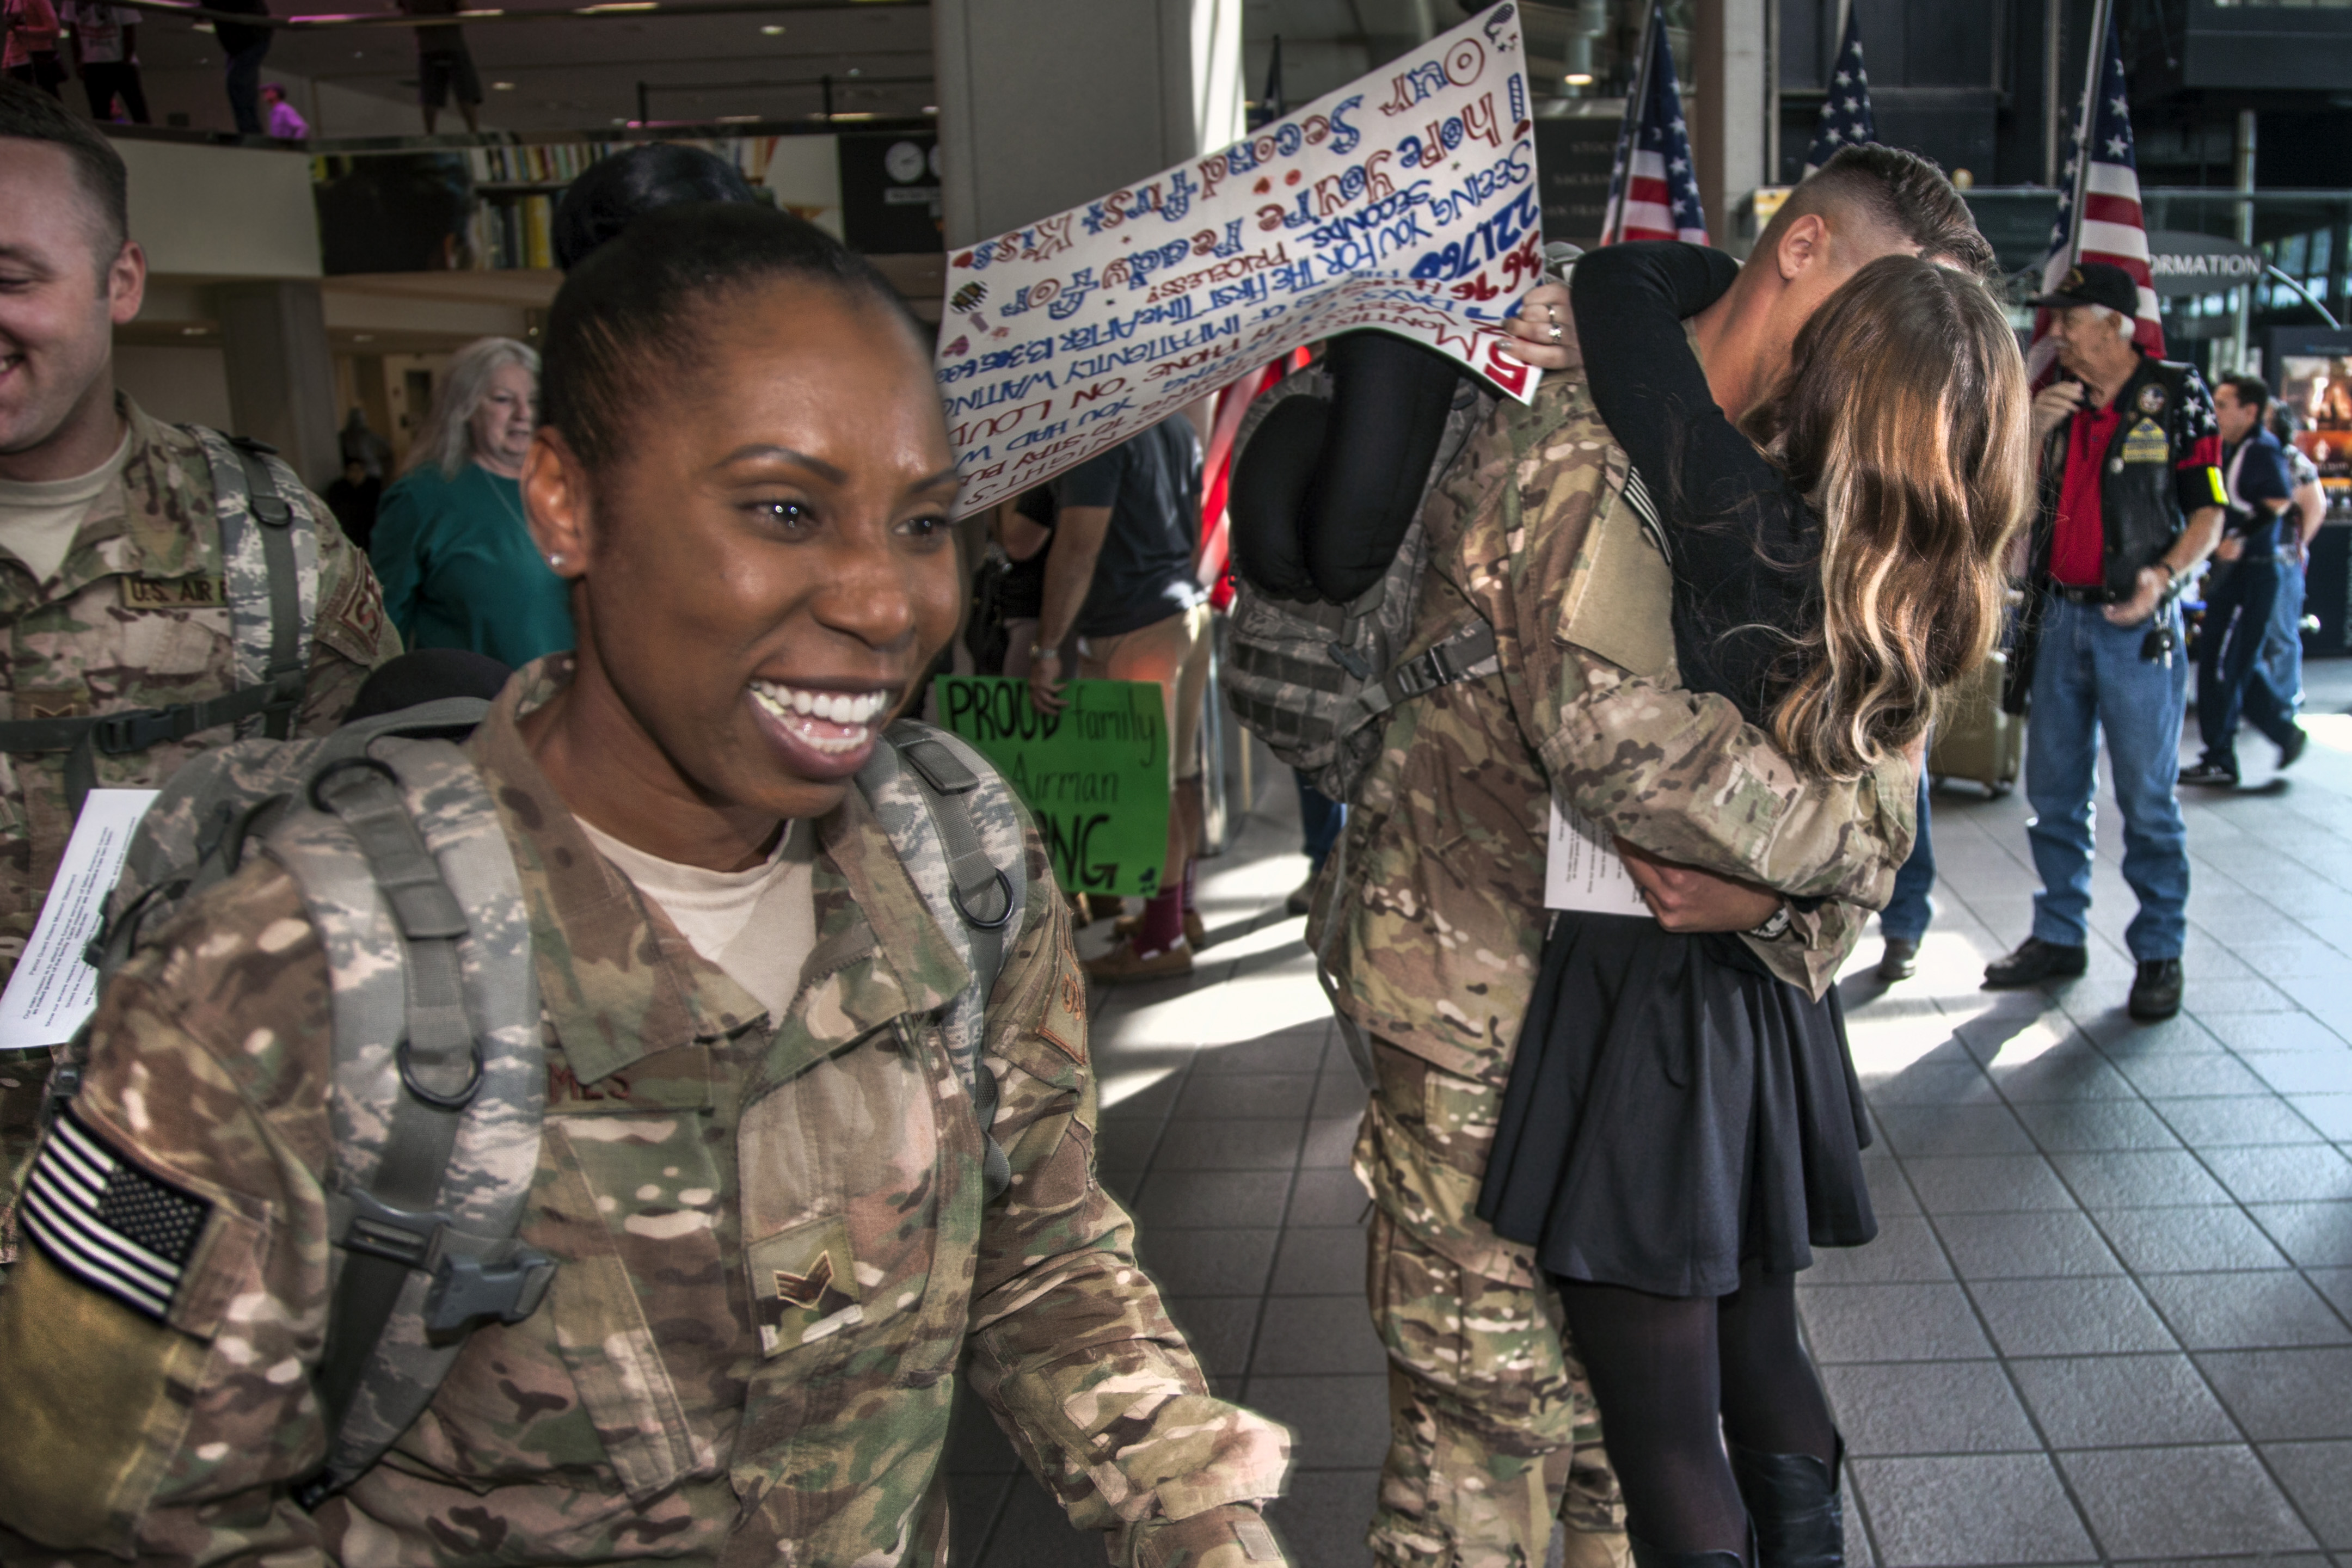
people, airforce, soldier, usa, clothing, reserve, us, ca, costume, afrc, airmobilitycommand, amc, airforcereserve